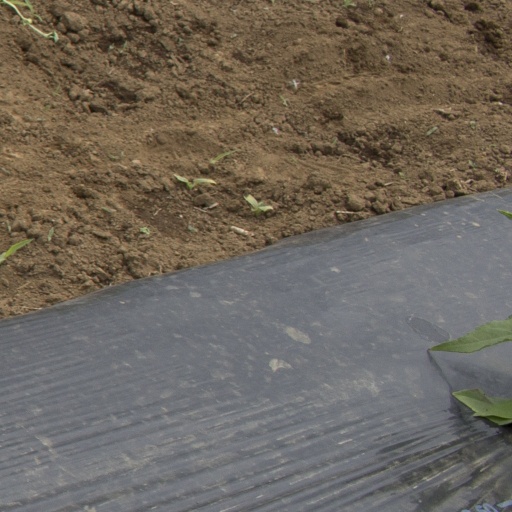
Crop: Jerusalem artichoke